Ligier JS P217

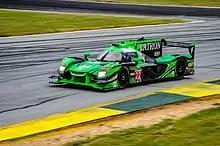
Nissan Onroak DPi in 2017 Petit Le Mans.

A variation of the prototype, the Nissan Onroak DPi, also known as the Ligier Nissan DPi, was created for the IMSA's WeatherTech SportsCar Championship Prototype class under the DPi regulations. The car was developed in partnership with Nissan and Nismo. The powerplant of the vehicle is a 3.8 litre V6 twin-turbo engine from the Nissan GT-R GT3. Other alterations from the P217 include a large front panel and revised side panels. Onroak Automotive supplied Tequila Patrón ESM with two prototypes for the WeatherTech SportsCar Championship. ESM ran the DPi until closing due to a lack of sponsorship in late 2018. CORE Autosport would purchase the ESM DPis and run them for the 2019 season. The program would not continue due to the retirement of team owner Jon Bennett.